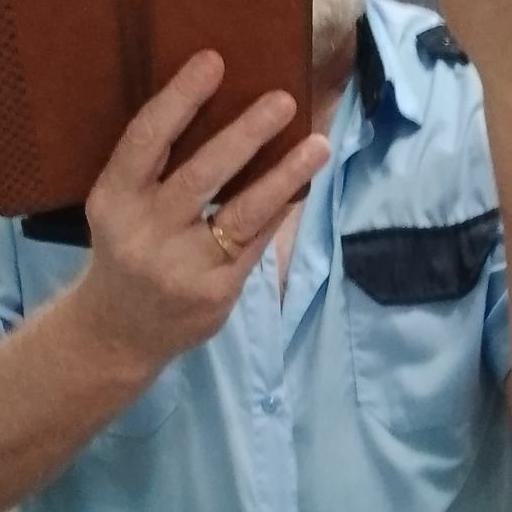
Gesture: no_gesture